Johari Abdul-Malik

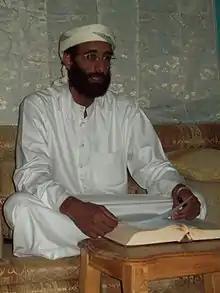
Anwar al-Awlaki

In November 2009, Abdul-Malik responded to former Dar al-Hijrah Imam Anwar al-Awlaki's support of the Fort Hood shooter by saying: